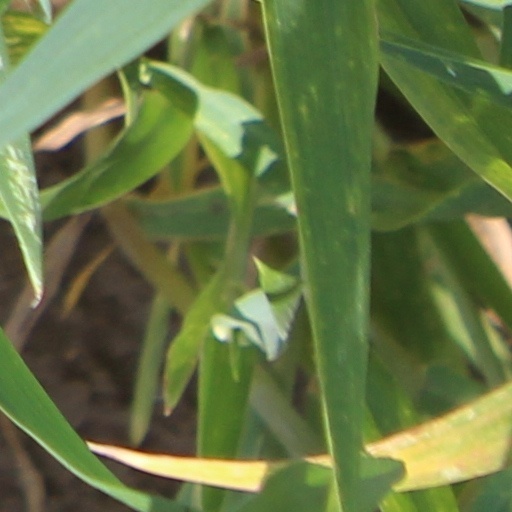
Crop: wheat